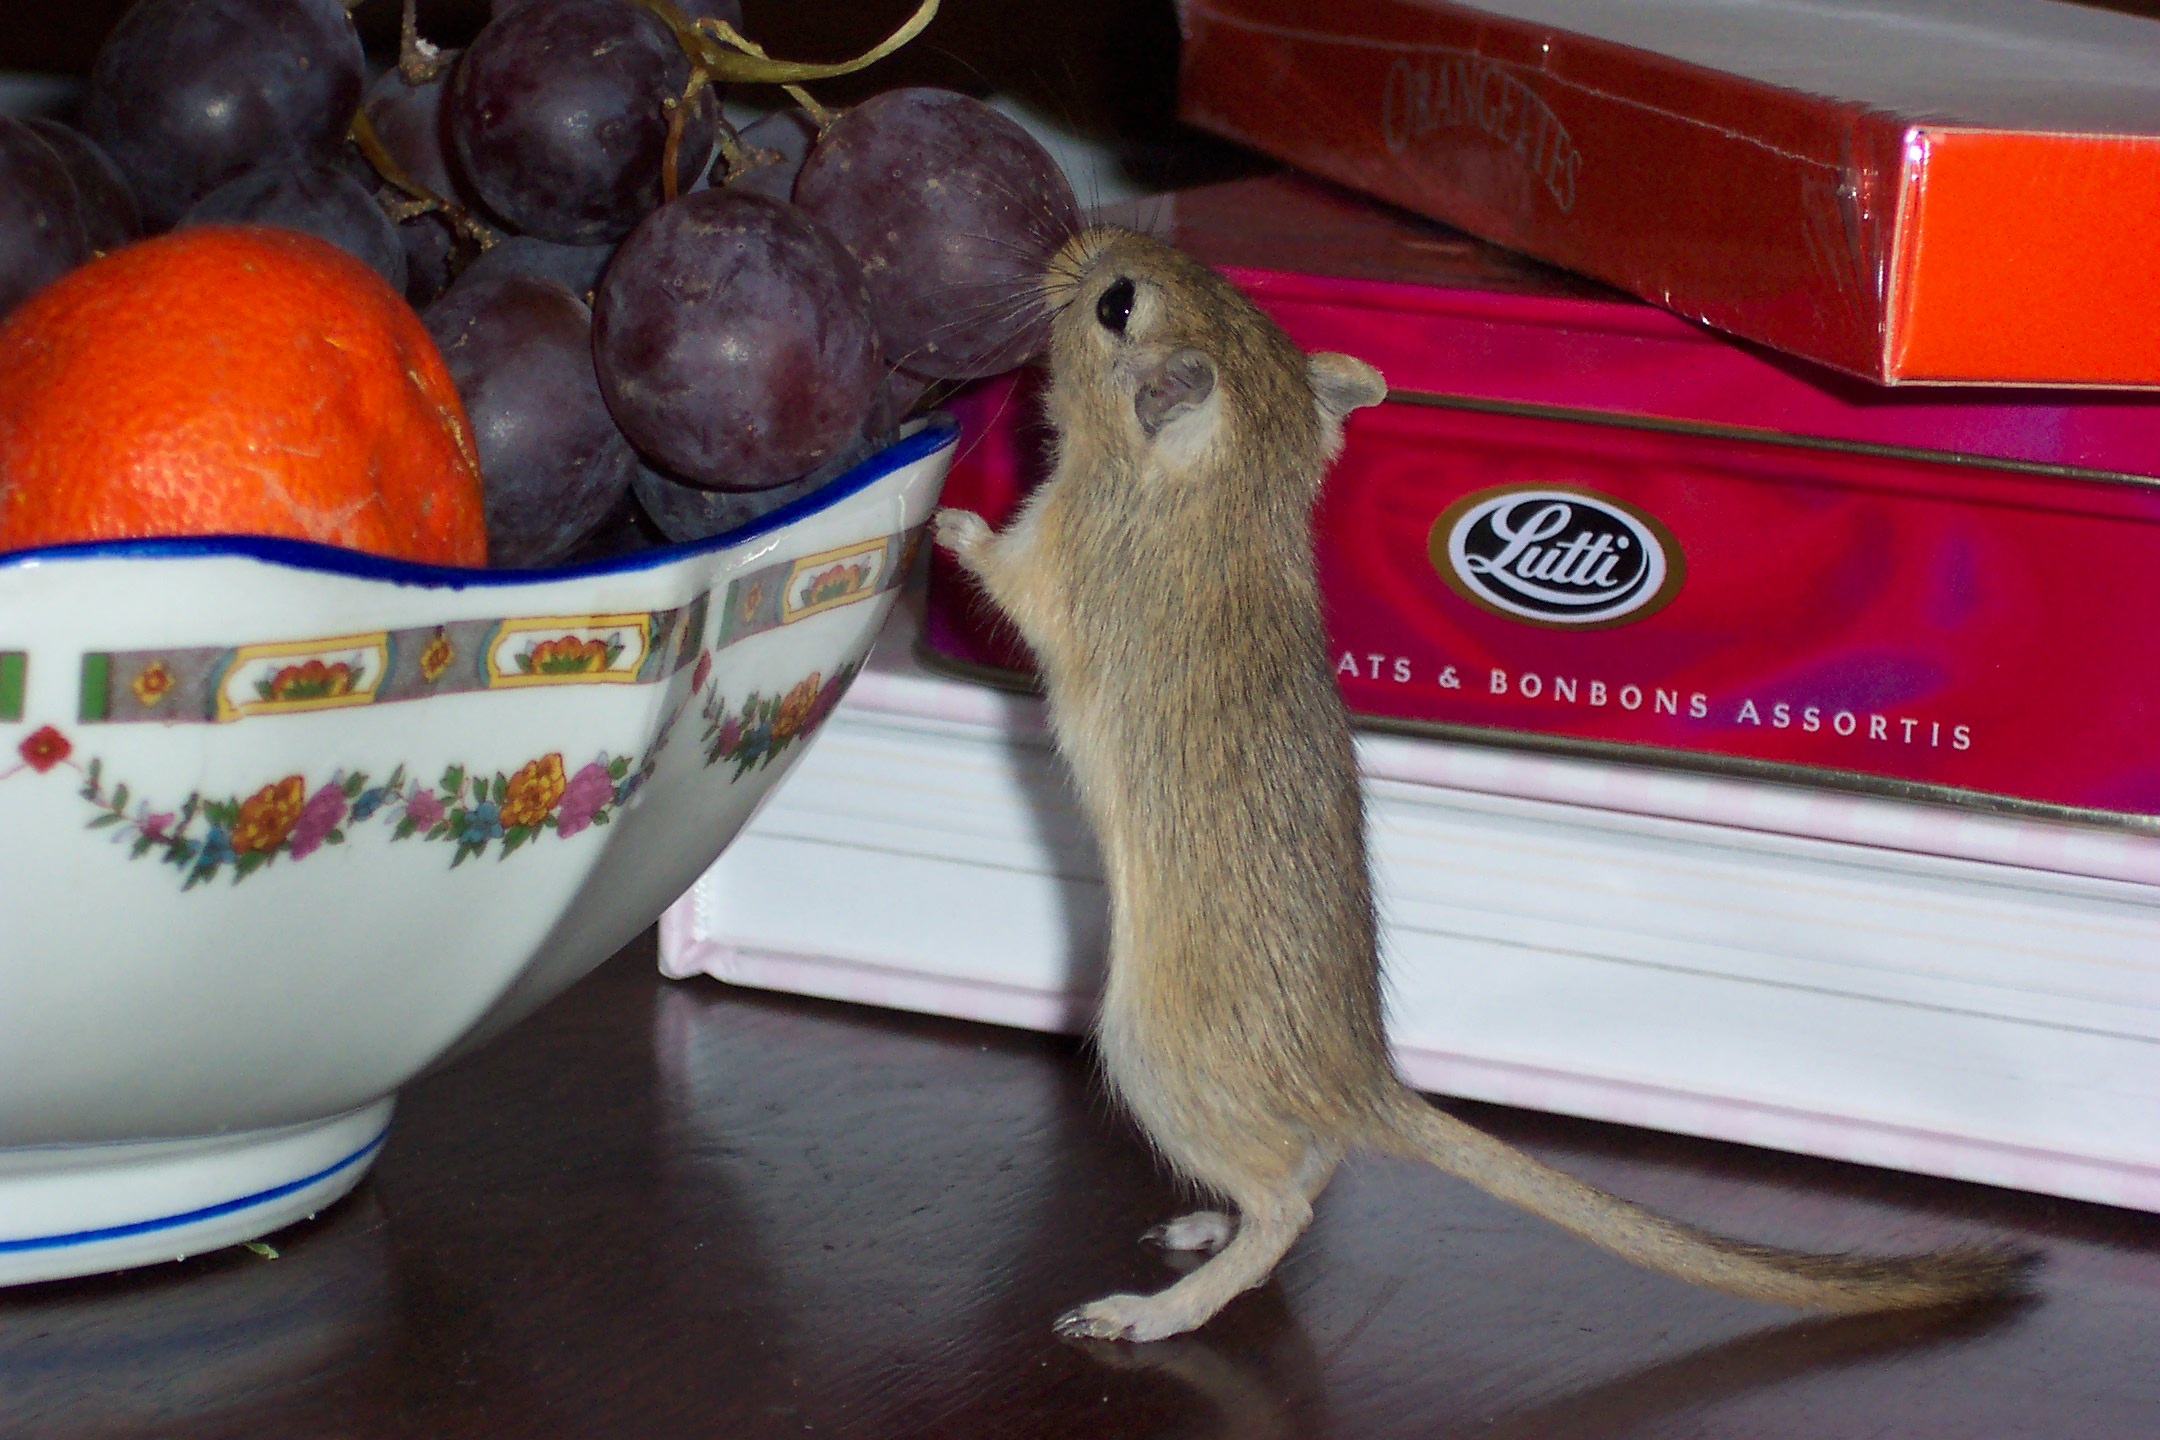
fruit, mouse, mammal, rodent, rat, greedy, gerbil, muroidea, muridae